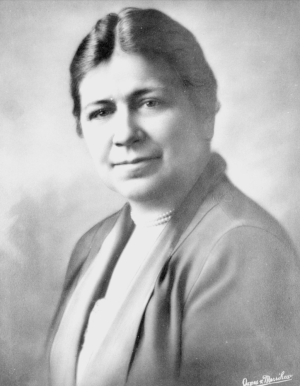
Le maire de Seattle est le titre porté par la personne qui dirige la ville américaine de Seattle, dans l'État de Washington.